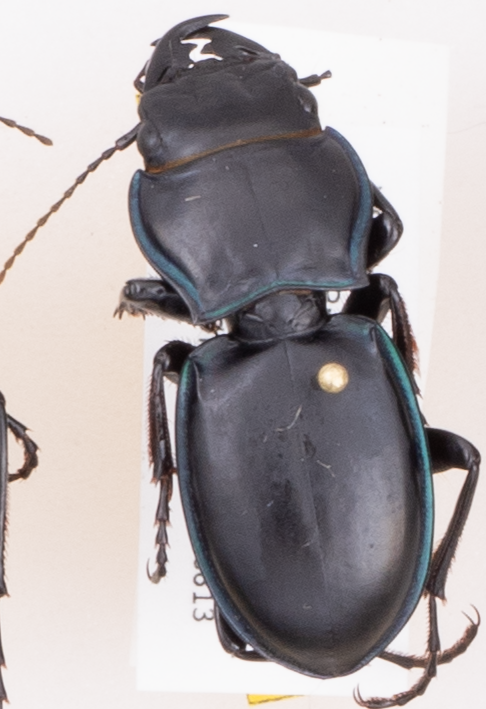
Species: Pasimachus elongatus
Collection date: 2018-08-13
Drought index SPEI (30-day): -0.32
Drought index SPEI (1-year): -2.09
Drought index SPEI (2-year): -1.28